Deobandi fiqh

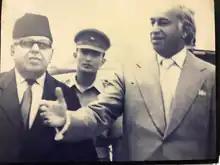
Ahmad of Kalat (left) pictured next to his ADC Captain Shafaat Ullah Shah (middle) and Prime Minister of Pakistan Zulfikar Ali Bhutto (right).

The implementation of Deobandi fiqh in the Khanate of Kalat is one of the earliest examples of its use. In 1939, ruler Ahmad of Kalat requested that scholars from Darul Uloom Deoband be sent to Kalat to draft laws and create unity in Balochistan. Two scholars, Qari Muhammad Tayyib and Shamsul Haq Afghani, were dispatched to Kalat and after drafting laws, Shamsul Haq Afghani remained in Balochistan to take charge of the administration of religious affairs. Baloch youth went to Deobandi madrasas and Ahmad of Kalat founded a madrasa called Jamia Nasiriya to educate Baloch students. In 1942, the governor of Kalat instructed the head of Jamia Nasiriya to select thirty academically advanced students to send to Darul Uloom Deoband for further study. After completing their studies, the scholars returned to Balochistan and influenced the religious beliefs, customs, culture, and appearance of the Baloch people. Some of the Deobandi scholars served as judges in Balochistan, and some reached the highest judicial positions, namely Qazi-ul-Quzat (Chief justice).